The Haves and the Have Nots (TV series)

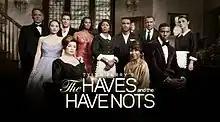
Season 1 intertitle

The Haves and the Have Nots (sometimes referred to as Haves and Have Nots and abbreviated as HAHN) is an American crime drama and soap opera created, executive produced, written, and directed by Tyler Perry. The premise of the series is based on Perry's 2011 play of the same name.